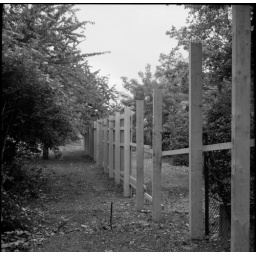
The framework of the blue fence under construction, seen from White Post Lane, running South.